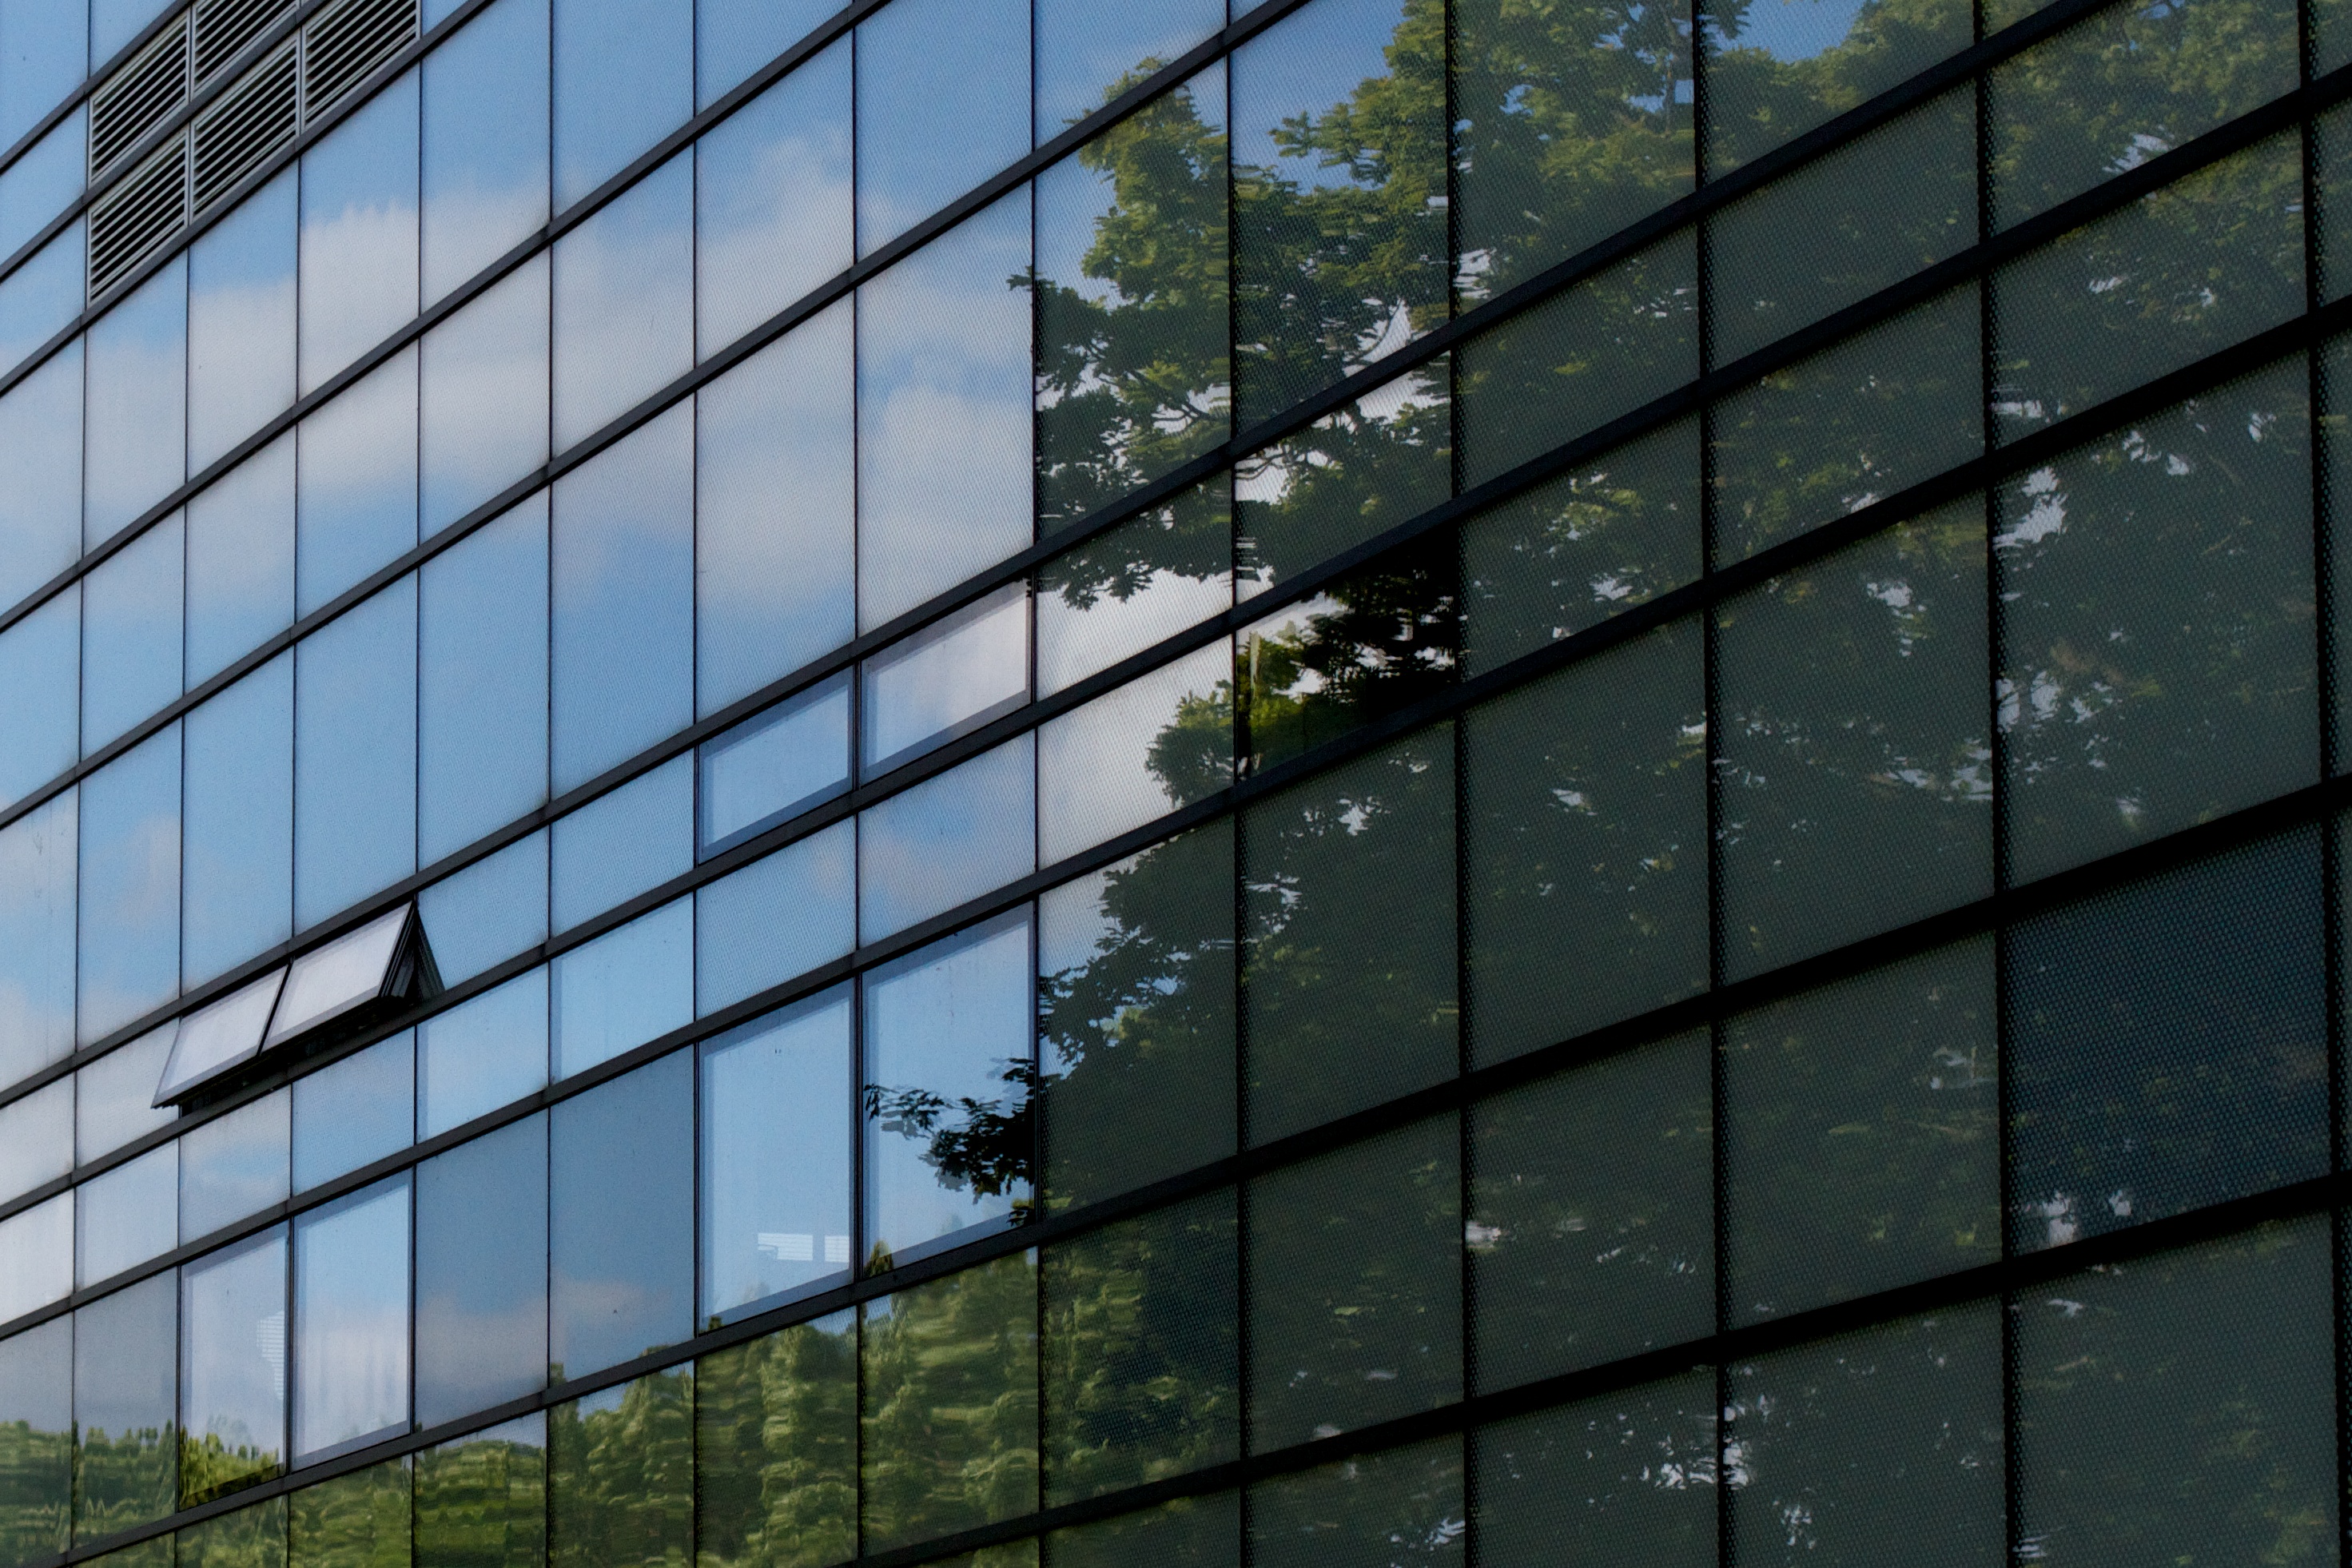
architecture, structure, window, glass, skyscraper, wall, line, reflection, facade, blue, stadium, tower block, interior design, design, symmetry, headquarters, daylighting, urban area, window covering